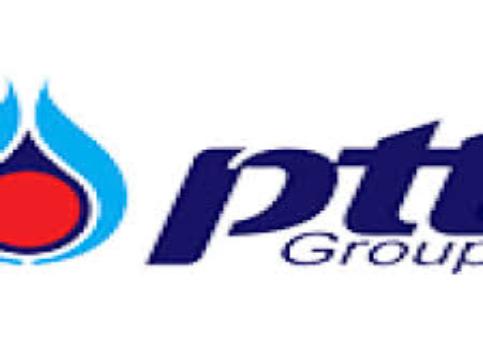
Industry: Others